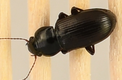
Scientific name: Amara alpina
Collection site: Niwot Ridge NEON (NIWO), plot NIWO_006